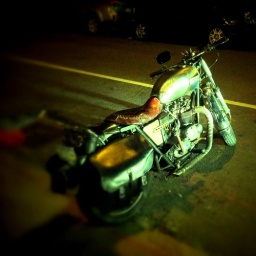
There's something very badass about this bike. Taken outside a bar right under the Williamsburg bridge in Brooklyn.